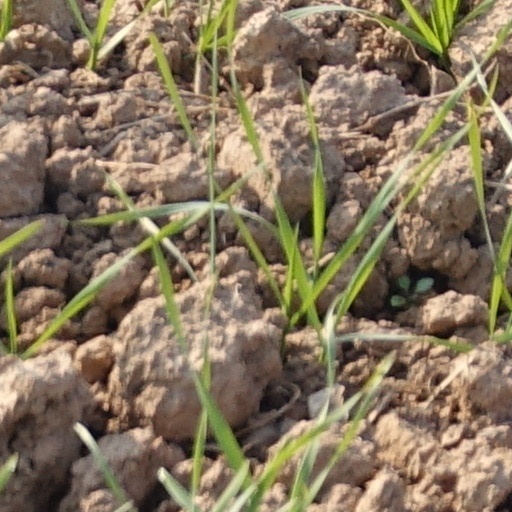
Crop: wheat